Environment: real
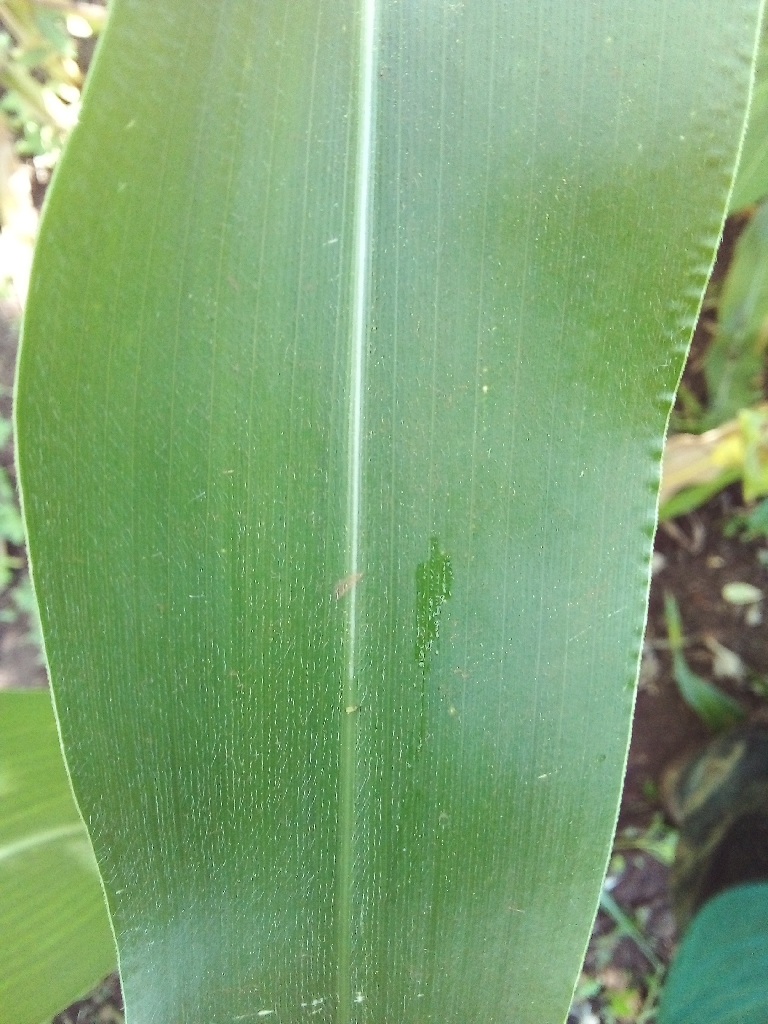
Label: healthy